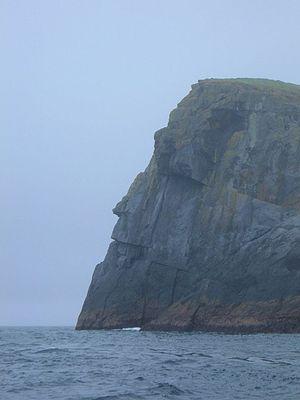
Stac Levenish, en écossais Stac Leibhinis, est une île inhabitée du Royaume-Uni située en Écosse, dans l'archipel de Saint-Kilda. L'île est un stack faisant face au loch Hiort, la baie principale de Hirta, la plus grande île de l'archipel. Culminant à 62 mètres d'altitude, il s'agit de l'île la plus méridionale de Saint-Kilda. Vue de Hirta, la face nord de Stac Levenish se découpe dans le ciel sous la forme d'un profil.
Une paréidolie est un phénomène psychologique, impliquant un stimulus vague et indéterminé, plus ou moins perçu comme reconnaissable.